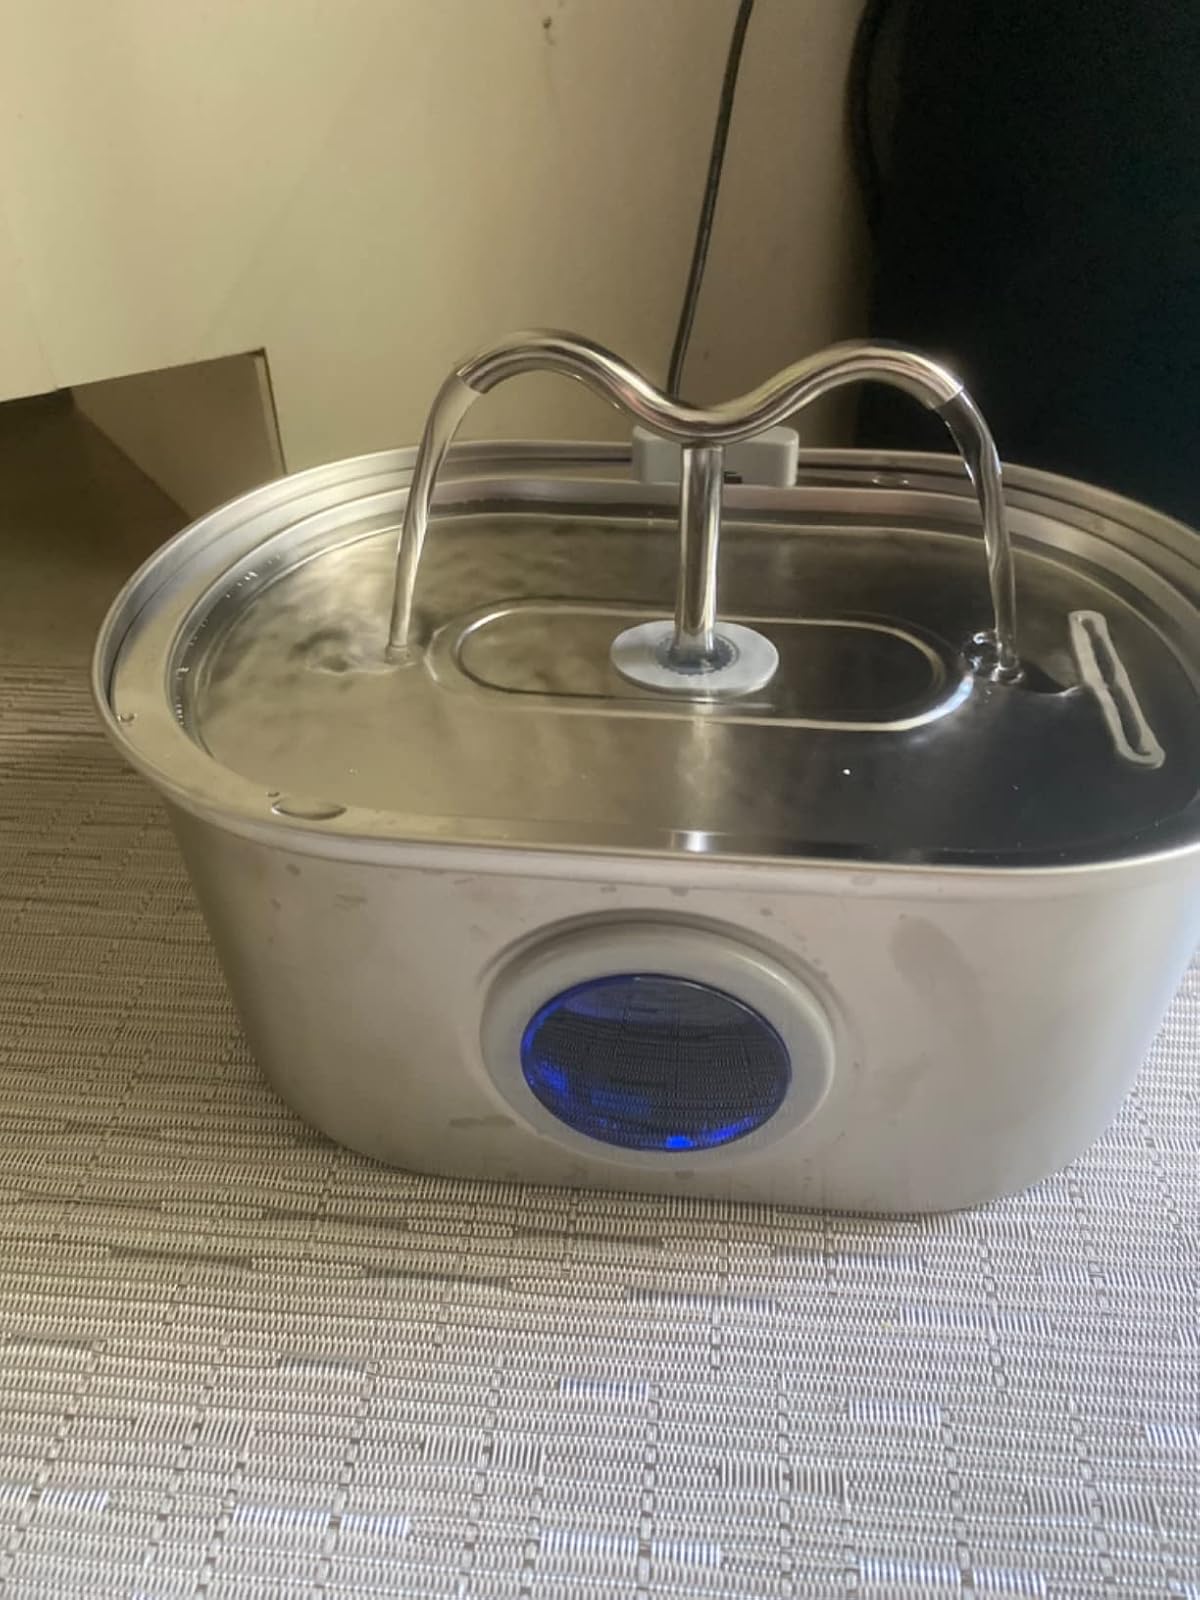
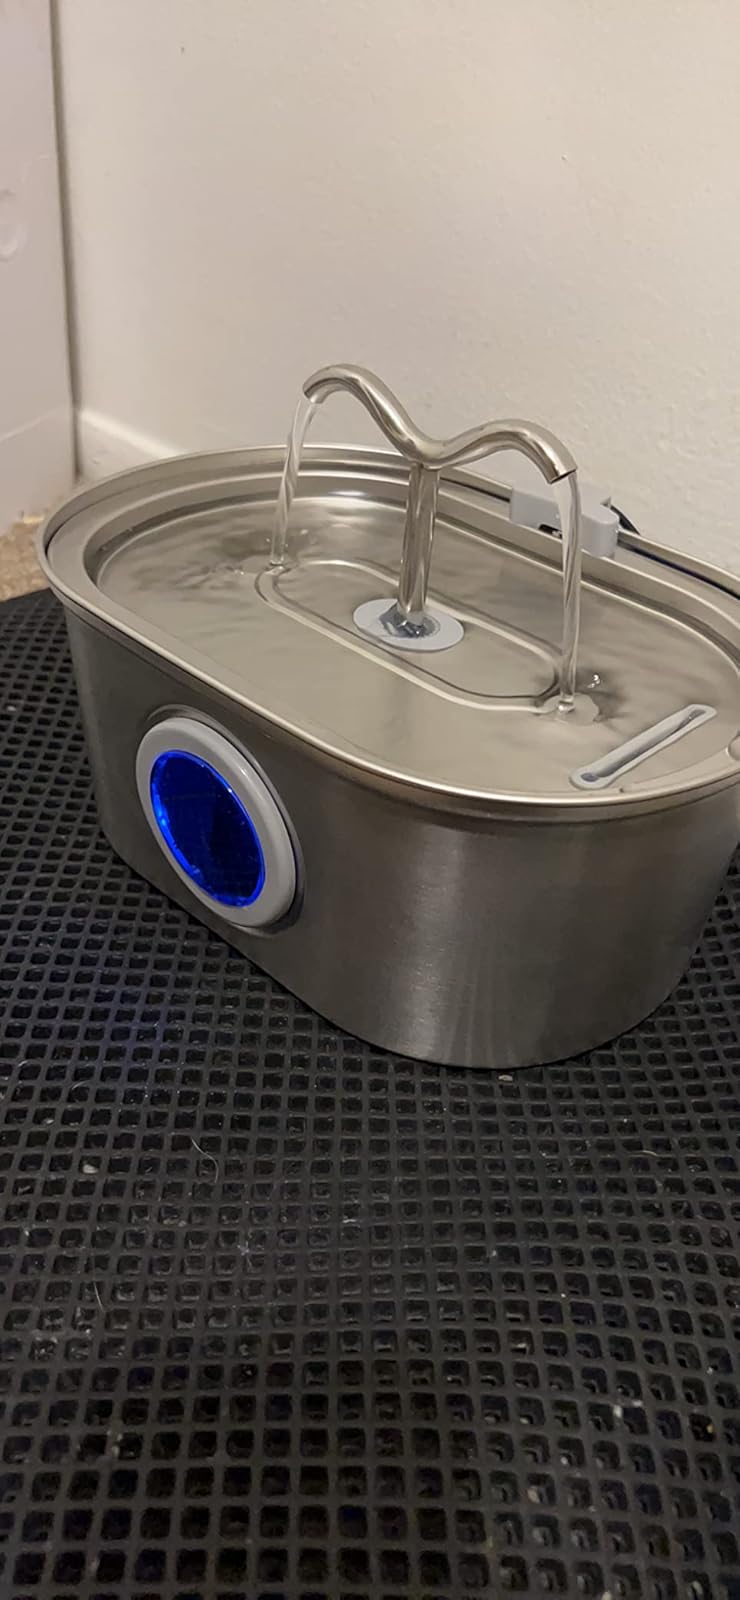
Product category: items_bowl
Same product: yes